EuroLeague Final Four MVP

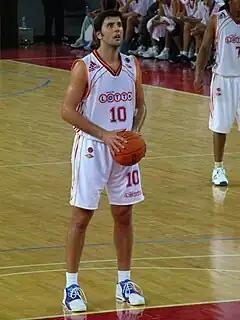
Dejan Bodiroga was the EuroLeague's Final Four MVP 2 times (2002, 2003).

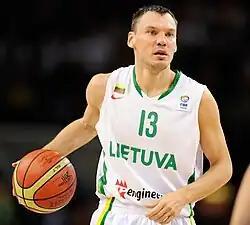
Šarūnas Jasikevičius was the EuroLeague's Final Four MVP in 2005.

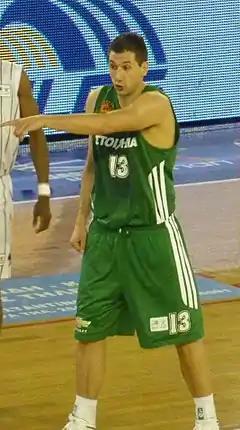
Dimitris Diamantidis was the EuroLeague's Final Four MVP 2 times (2007, 2011).

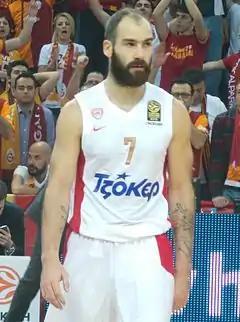
Vassilis Spanoulis was the EuroLeague's Final Four MVP 3 times (2009, 2012, 2013).

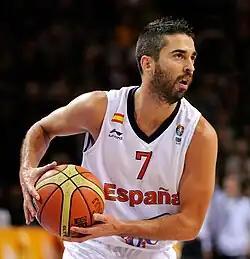
J.C. Navarro was the EuroLeague's Final Four MVP in 2010.

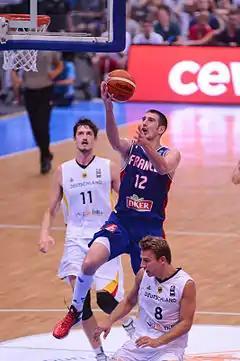
Nando de Colo (#12 in blue), was the EuroLeague's Final Four MVP in 2016.

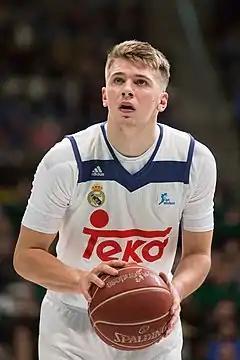
Luka Dončić was the EuroLeague's Final Four MVP in 2018.

Since the end of the 1987–88 season, when the first EuroLeague Final Four (1988 EuroLeague Final Four) was held, an MVP is named at the conclusion of each Final Four.